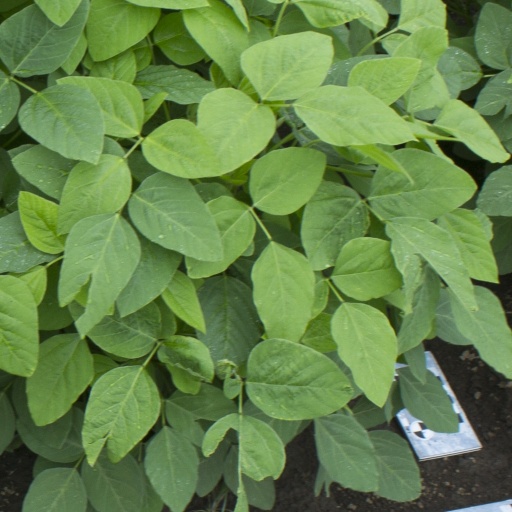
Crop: soybean